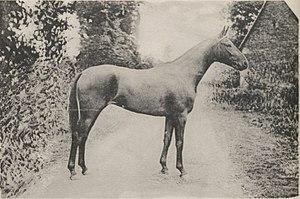
VENISE XII, Pouliche, 3 ans en 1924, baie, 1 m. 57, par Rendez-Vous, pur sang anglais, et Vertumne, pur sang, Brullemail, trotteur anglais N., Utle, trotteur anglais N. Shériff, pur sang, à M. Harmoy J.-F , du Haut-Corlay (Côtes-du-Nord) — Poids moyen
Le cheval de Corlay, ou demi-sang de Corlay, est un type de cheval demi-sang issu de croisements pratiqués autour de la ville de Corlay en Bretagne, entre les juments locales de race bidet breton et des étalons importés, principalement de race pur-sang. Destinée aux courses, cette variété de chevaux bretons est réputée pour avoir impressionné Napoléon III par ses capacités en steeple-chase. Par la suite, les éleveurs locaux se spécialisent dans ce cheval de course, en optimisant notamment l'alimentation par l'ajout de maërl dans leur ration. L'élevage du cheval de Corlay gagne une excellente réputation du milieu jusqu'à la fin du XIXᵉ siècle. L'étalon le plus influent sur la race est Corlay, qui se reproduit de 1876 à 1897 dans la localité homonyme. La race est considérée comme fixée à la fin du siècle.